Minolta SR-mount

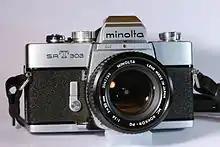
Minolta SR-T 303 camera with MC Rokkor-PG 50 mm 1:1.4 lens.

MD - In 1977, the XD series introduced an additional tab on the lens which reported the smallest available aperture (f/16, f/22, or f/32) to the camera to accomplish shutter priority automatic exposure in S mode on the Minolta XD-7 (XD-11 in the U.S.A.), and later in the P (programmed automatic exposure) mode on the X-700. The proper use of this feature meant that the lenses had to be set to their smallest aperture. In 1981, MD lenses included a minimum aperture lock that prevented the aperture ring from accidentally being moved.